Index (crater)

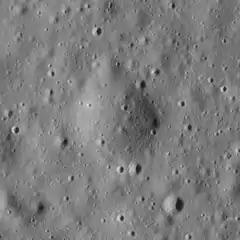
Apollo 15 panoramic camera image

Index is a feature on Earth's Moon, a crater in the Hadley–Apennine region. Astronauts David Scott and James Irwin landed the Lunar Module "Falcon" northwest of it in 1971, on the Apollo 15 mission, but they did not visit it. They intended to land closer to Index, but actually landed next to Last crater.